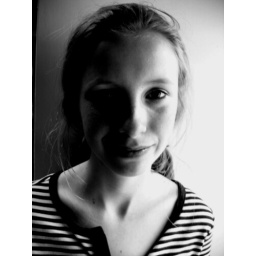
Lizzy in black and white